That Was Then, This Is Now

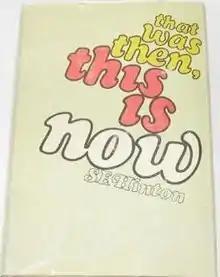
First edition cover, 1971

That Was Then, This Is Now is a coming-of age, young adult novel by S. E. Hinton, first published in 1971. Set in the 1960s, it follows the relationship between two brothers, Mark Jennings and Bryon Douglas, who are foster brothers, but find their relationship rapidly changing and deteriorating. The book was later adapted into a 1985 film starring Emilio Estevez and Craig Sheffer.